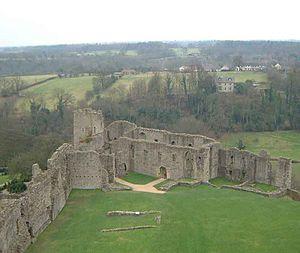
Alain le Roux, lord de Richmond, fut un noble breton qui participa à la conquête normande de l'Angleterre et en devint l'un des plus riches barons. Il est appelé le Roux à cause de la couleur de ses cheveux et pour le distinguer de son frère Alain le Noir.